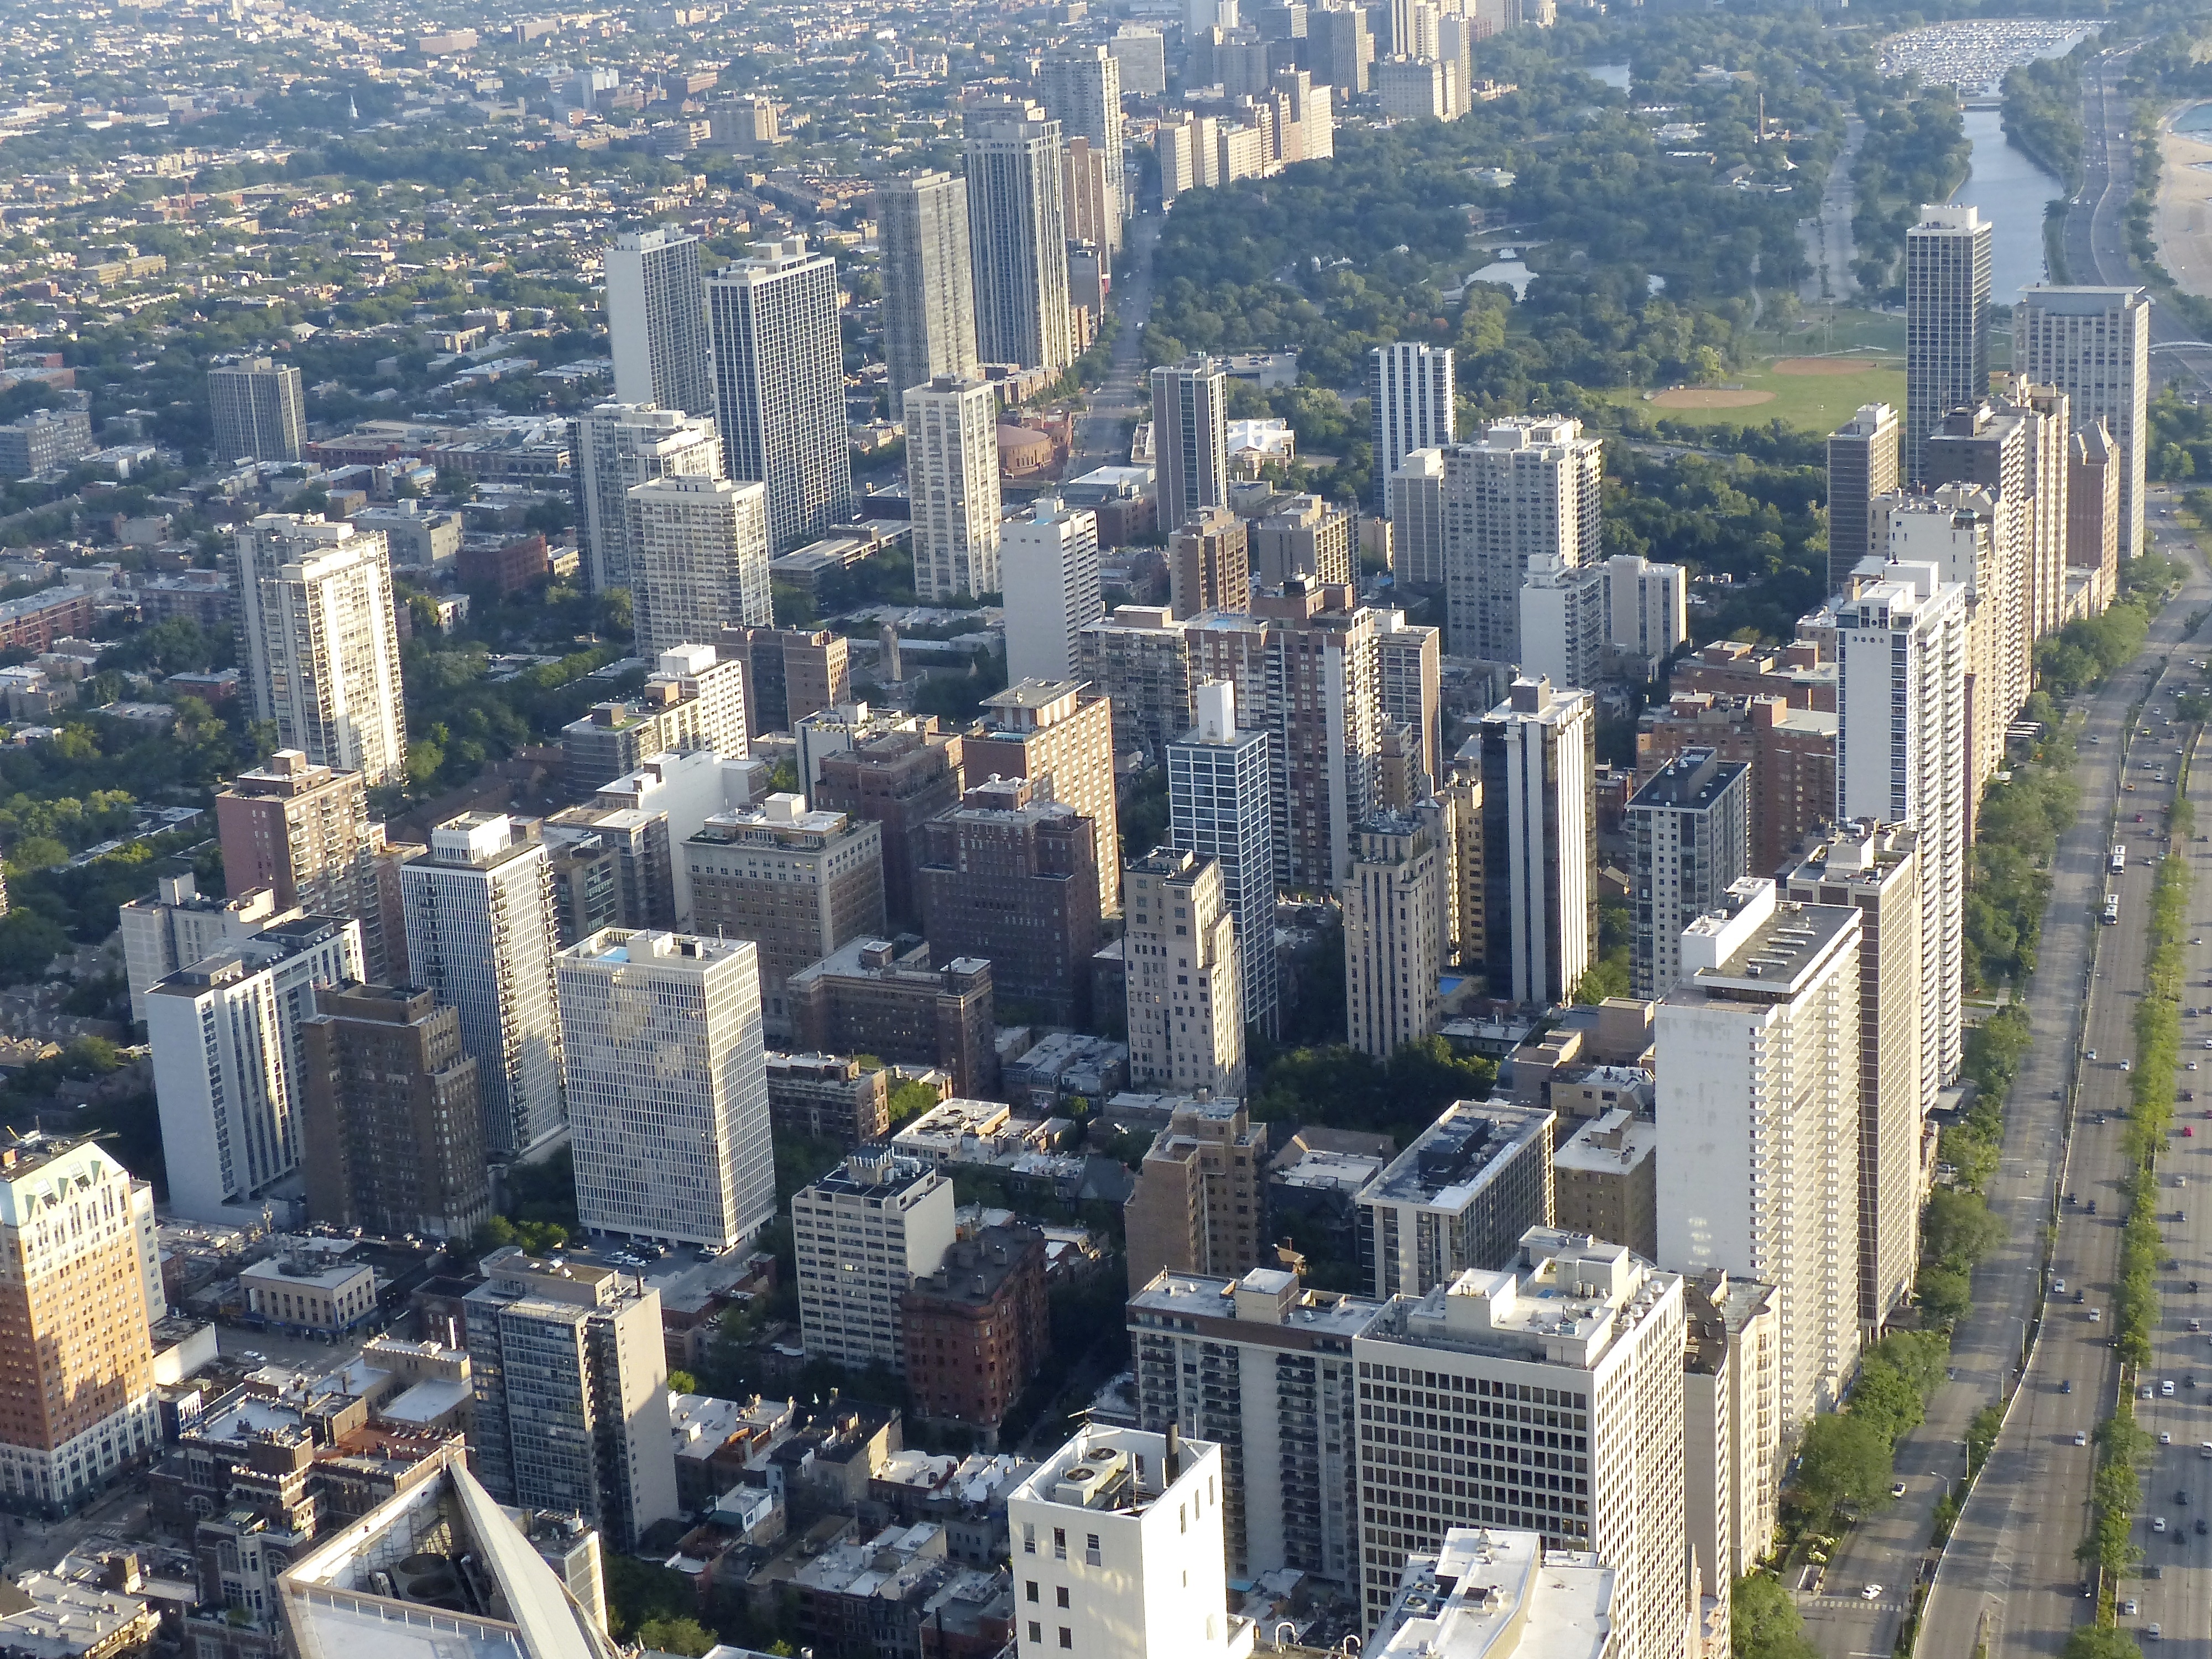
coast, open, architecture, skyline, morning, window, lake, city, skyscraper, cityscape, downtown, summer, travel, tower, usa, landmark, chicago, tower block, skyscrapers, gold, illinois, michigan, lakefront, lakeshoredrive, metropolis, neighbourhood, bird's eye view, aerial photography, urban area, residential area, geographical feature, human settlement, metropolitan area